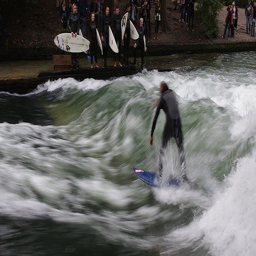
A man in a wet suit surfing on a blue board with other surfers watching on shore.
A surfer rides the waves in a gushing stream.
a person in a wetsuit riding a wave on their surfboard
A surfer is surfing on the fast running water.
A surfboarded is riding a wave on his surfboard.